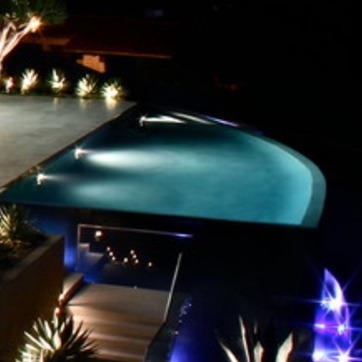
Material: water